Kenmore, Perth and Kinross

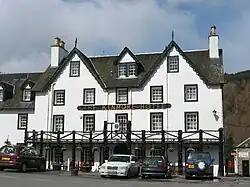
The Kenmore Hotel

Taymouth Castle, another Campbell creation, was built by John Campbell, 2nd Marquess of Breadalbane (d. 1862) on the site of its late medieval predecessor, Balloch Castle (built 1550 by the Campbells of Glenorchy, ancestors of the Marquesses of Breadalbane, demolished 1805). This enormous mansion, in neo-Gothic style, was completed in time for the visit of Queen Victoria in 1842. No expense was spared on the interior, which was decorated with the utmost sumptuousness. Taymouth Castle is now privately owned and has a golf course in its grounds.